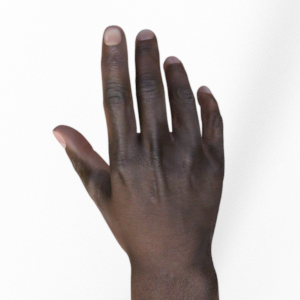
Label: paper